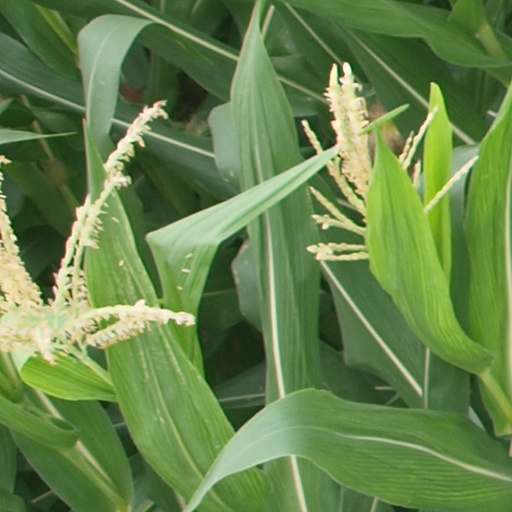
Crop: maize; corn